Françoise Branget

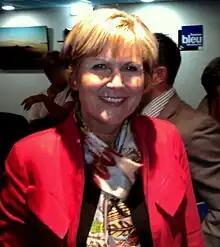

Françoise Branget (born 8 August 1953 in Chalon-sur-Saône, Saône-et-Loire) was the deputy representing Doubs's 1st constituency of the National Assembly of France. She was a member of the Union for a Popular Movement.